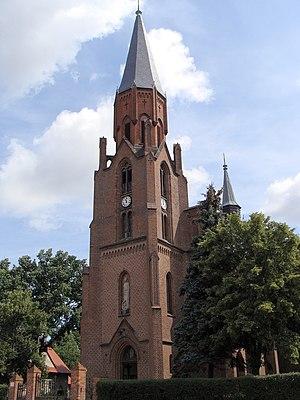
Brodnica est un village de Pologne, situé dans la voïvodie de Grande-Pologne. Elle est le chef-lieu de la gmina de Brodnica, dans le powiat de Śrem.